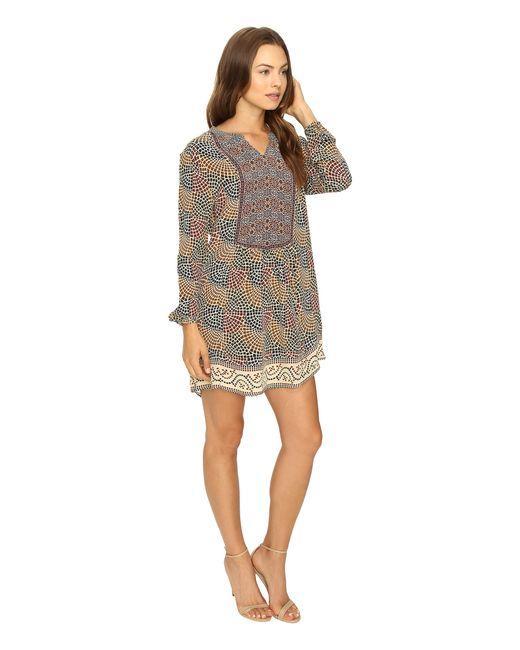
Lässiges und bunt gemustertes kurzes Damenkleid